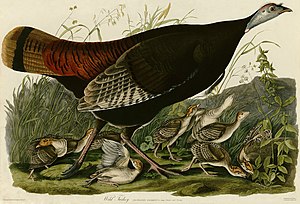
Kalkun (fugleslægt)
Kalkuner er en gruppe fugle, der består af to arter. Som hos mange andre hønsefugle er hunnen mindre end hannen og mindre farverig. Med et imponerende vingefang på typisk 1,5-2 meter er kalkunen den største fugl i sit habitat og bliver sjældent forvekslet med andre arter.